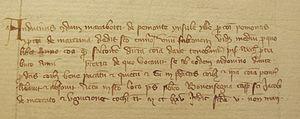
Pomonte est une frazione de la commune de Marciana, sur la côte sud-ouest de l'île d'Elbe, dans la province de Livourne, en Toscane.